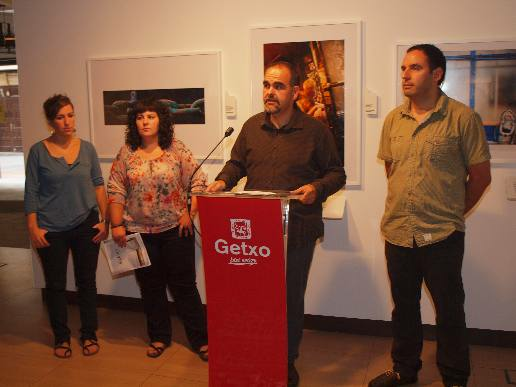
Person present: Yes